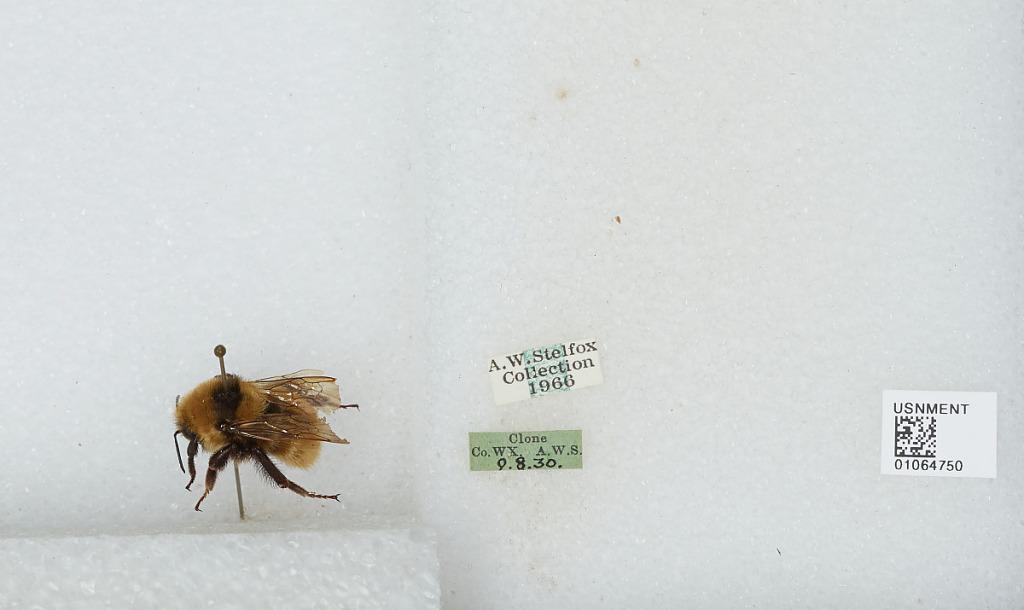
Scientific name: Bombus sp.
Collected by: A. Stelfox
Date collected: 1930-8-9
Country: Ireland
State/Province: Wexford
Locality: Clone
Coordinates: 52.6275, -6.6906